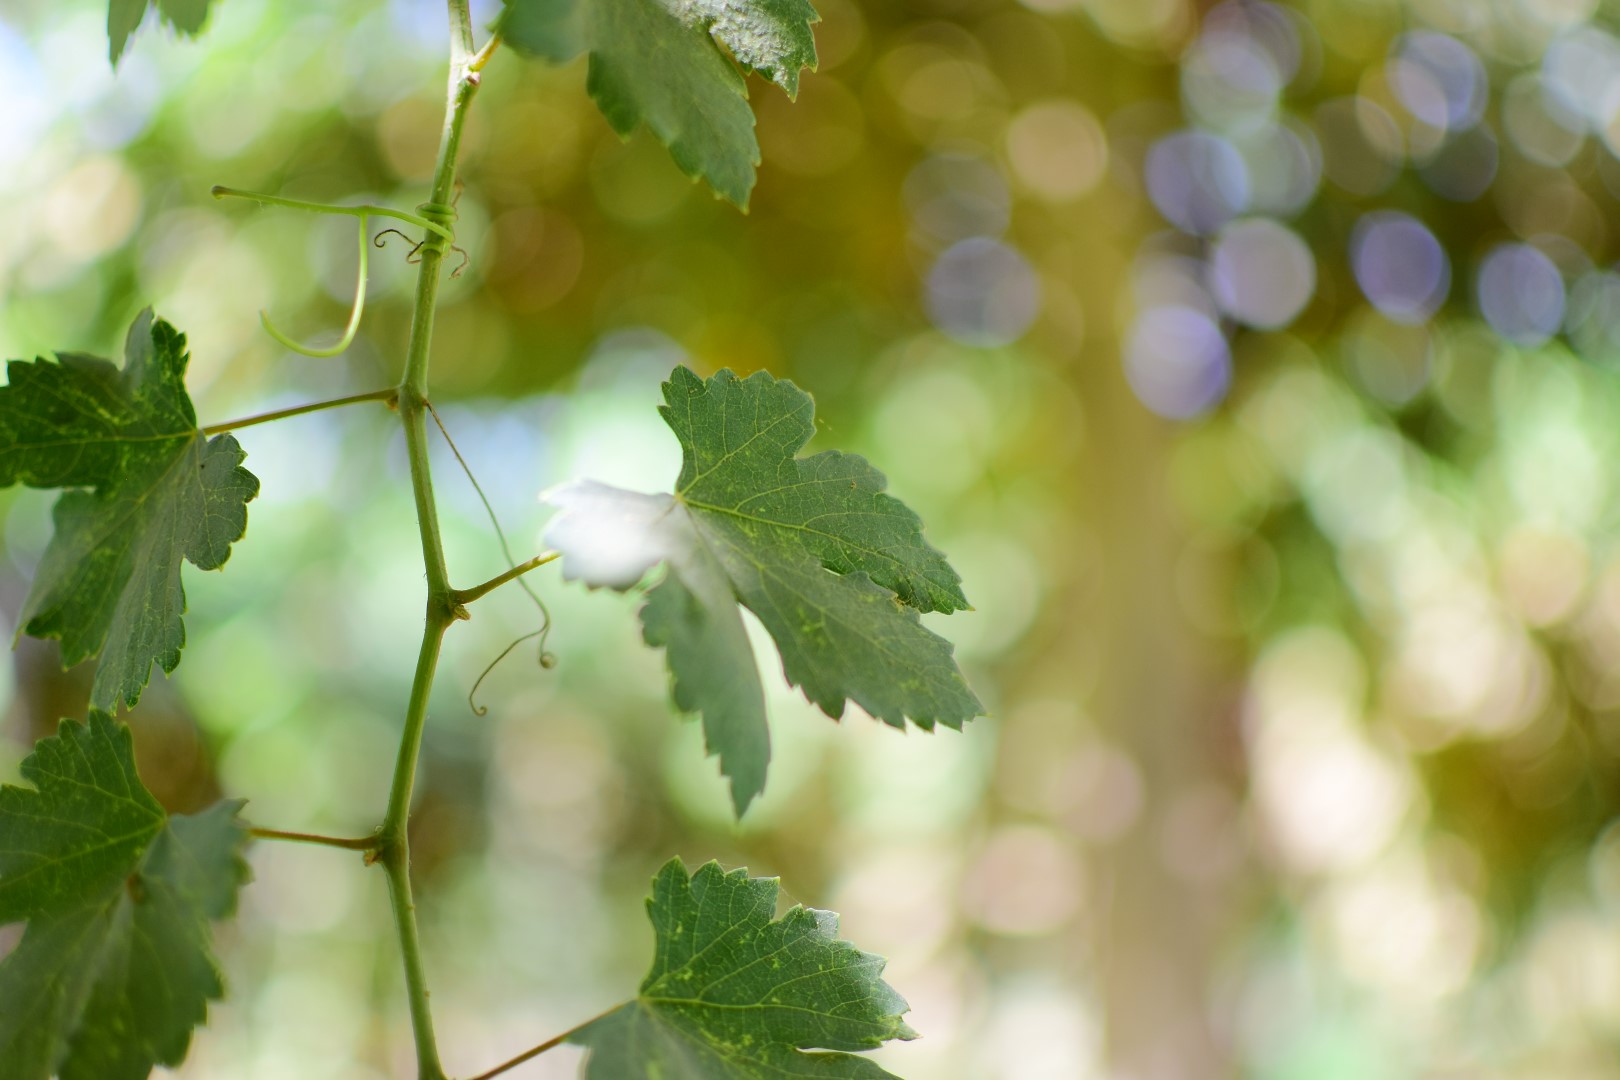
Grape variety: Halawani